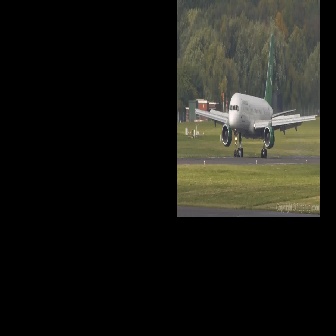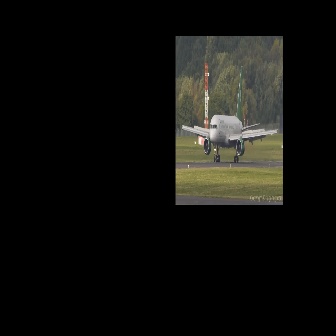
  Please identify the target specified by the bounding box [194,35,317,158] in the first image and locate it in the second image. Return the coordinates in [x_min,y_min,x_max,y_max] format.
Answer: [181,65,278,162]